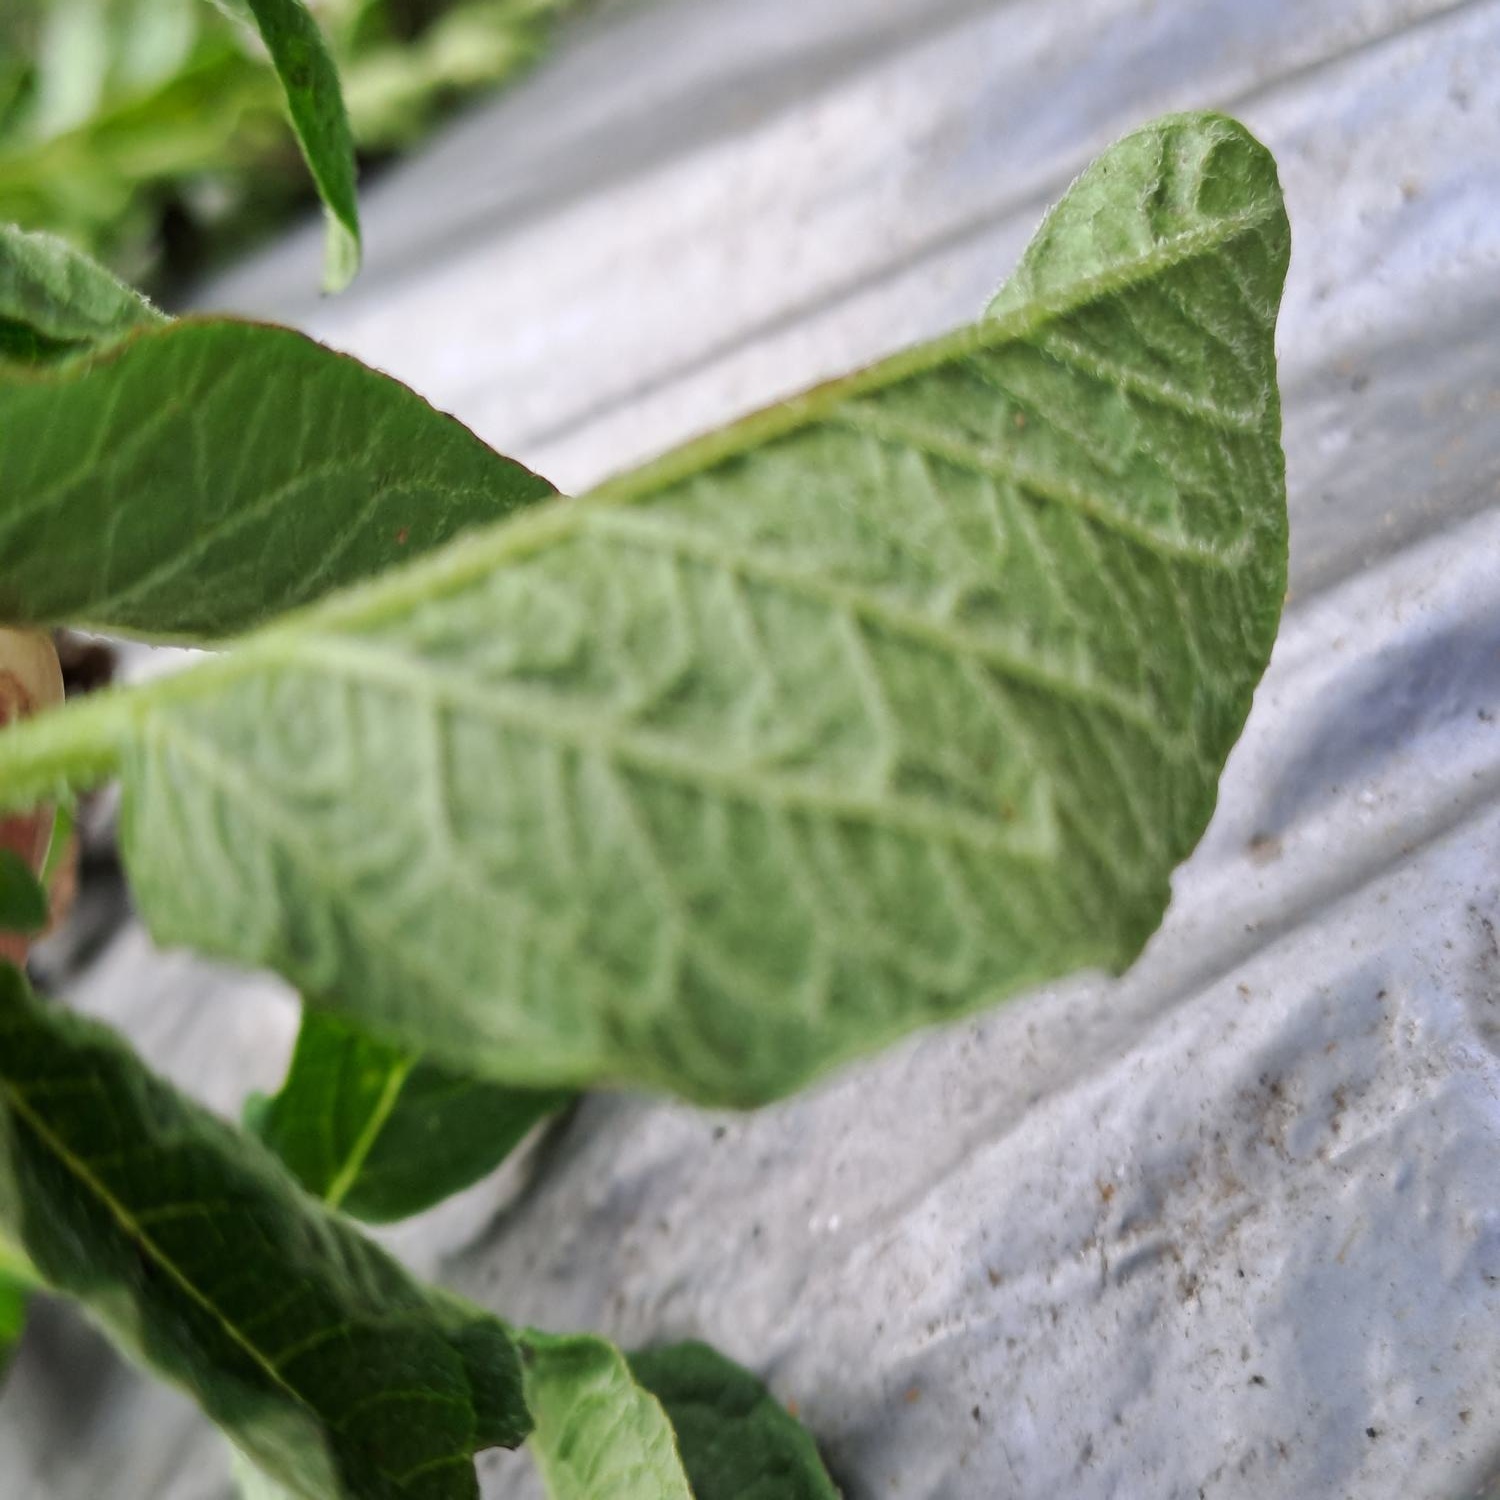
Etiqueta: Pudricion_Parda